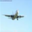
Label: airplane